Answer in natural language. How many Paintings are visible in the scene? Choose between the following options: 1, 4, 3, 2 or 5
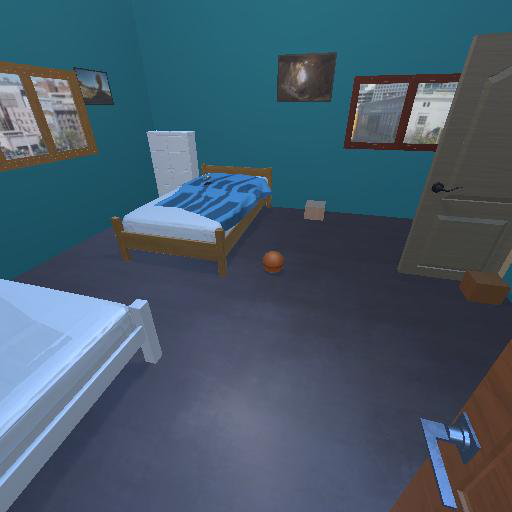
<answer>2</answer>